Happy Can Already!

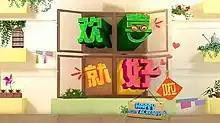

Happy Can Already! is a Singaporean Chinese variety series which is telecast on Singapore's free-to-air channel, Mediacorp Channel 8. It stars Jack Neo, Mark Lee, Wang Lei, Benjamin Josiah Tan, Chua Lee Lian, and Jaspers Lai as the casts of the series. "Happy Can Already!" aired from 2 December 2016 to 3 February 2017, every Friday from 12:00pm to 12:30pm.